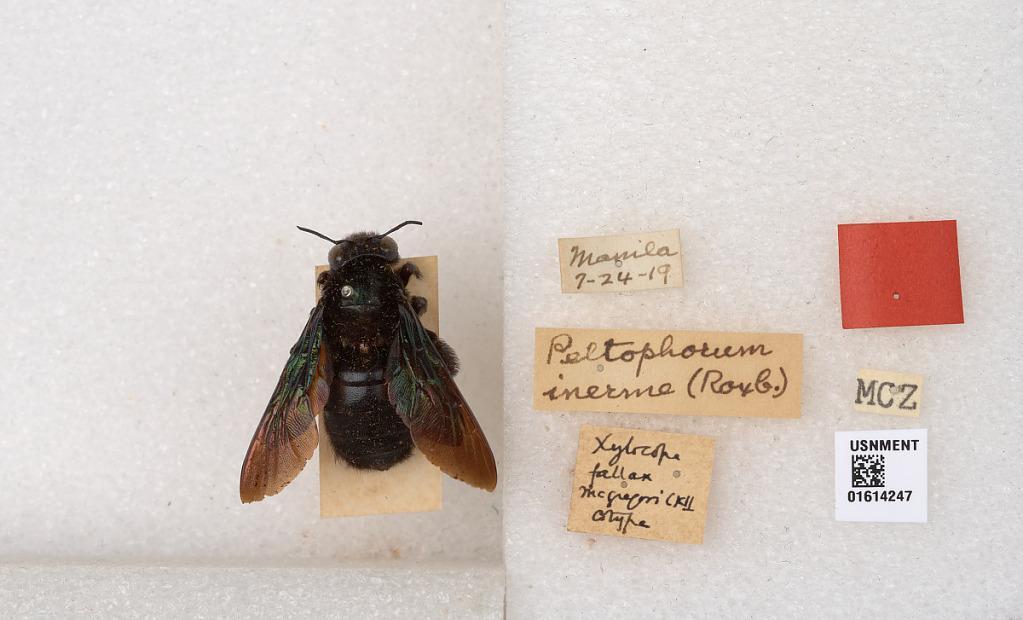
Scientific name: Xylocopa (Biluna) mcgregori Cockerell
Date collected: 1919-7-24
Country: Philippines
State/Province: National Capital
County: Capital
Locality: Manila